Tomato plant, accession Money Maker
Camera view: bottom (45 deg); turntable rotation: 90 degrees
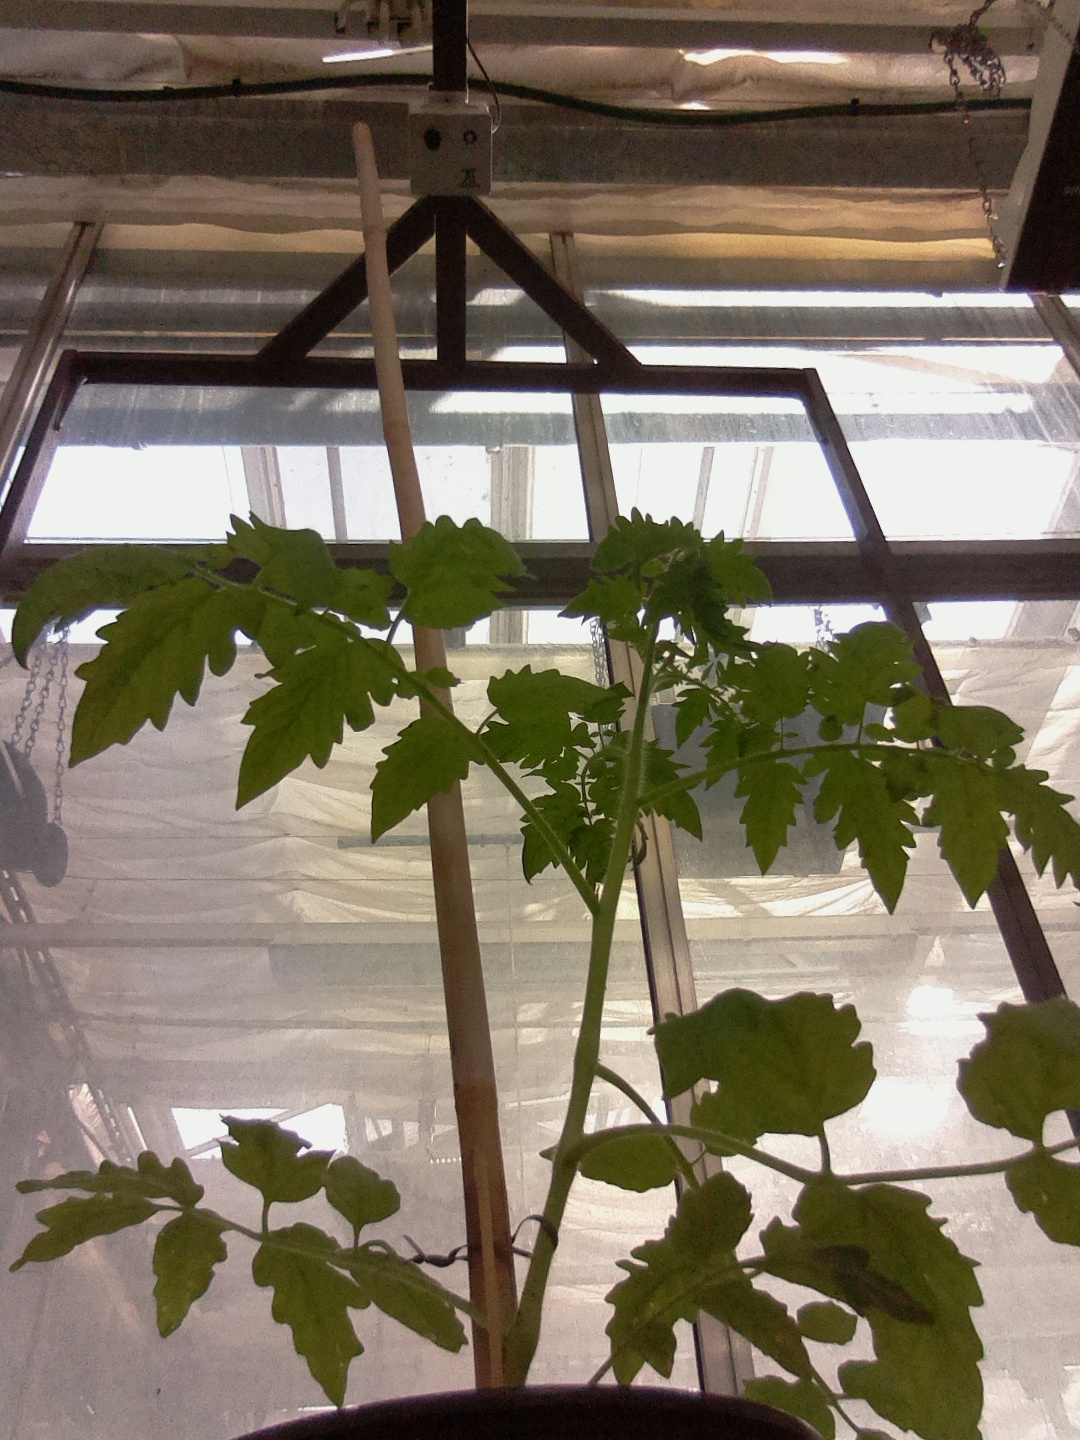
BBCH growth stage 14: 8 of true leaves visible